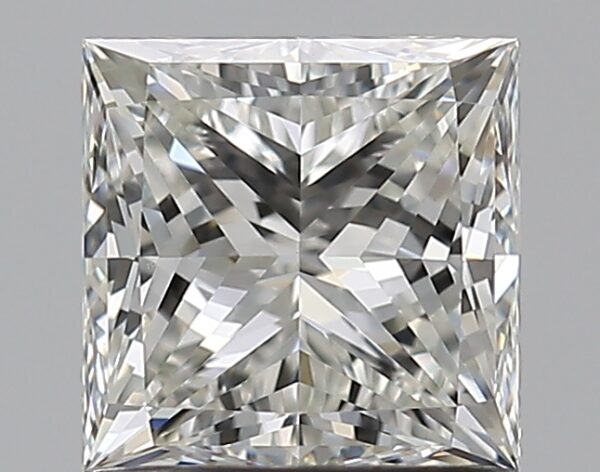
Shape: princess
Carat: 1.2
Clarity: VS1
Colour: I
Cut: EX
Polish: EX
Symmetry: EX
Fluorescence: N
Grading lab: GIA
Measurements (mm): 5.6 x 5.6 x 4.13